Charles River Reservation Parkways

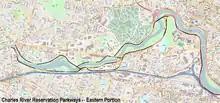
Eastern parkways

The eastern parkways are within the Charles River Reservation, extending from Harvard Square to the vicinity of Watertown Square in Watertown and Newton.